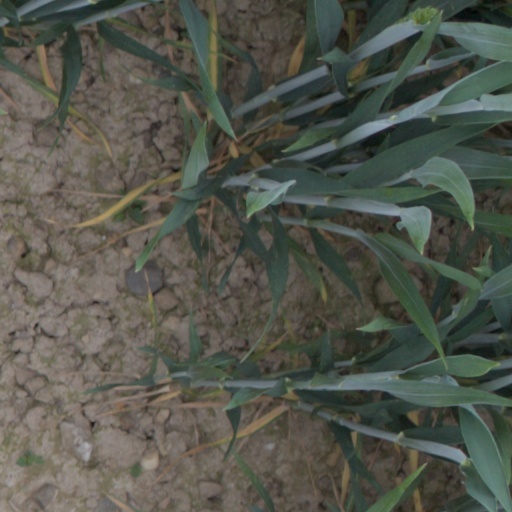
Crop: wheat